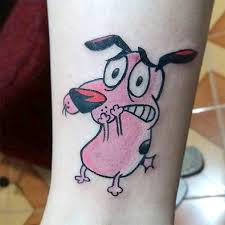
Portrait style: Cartoon Portrait